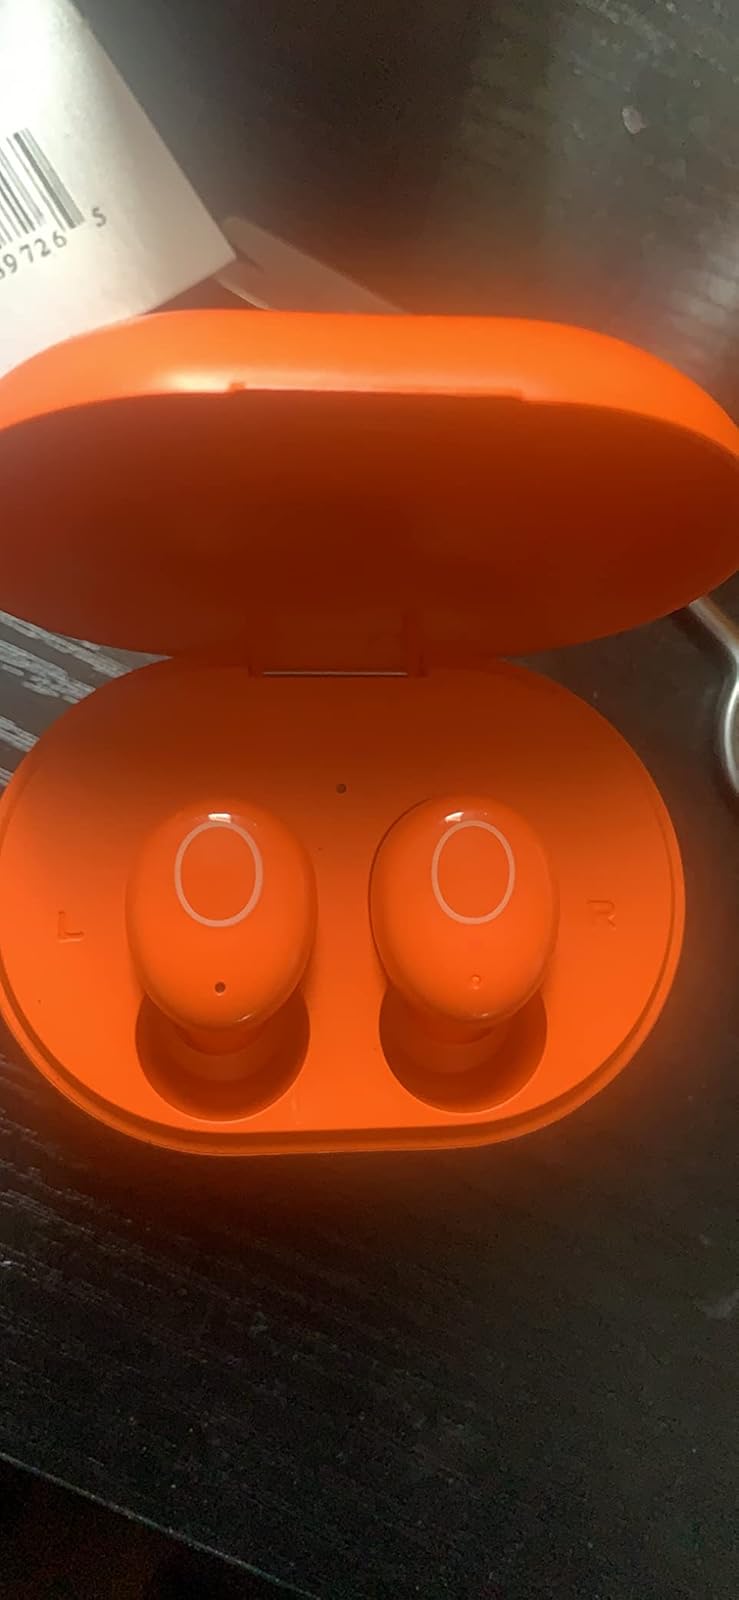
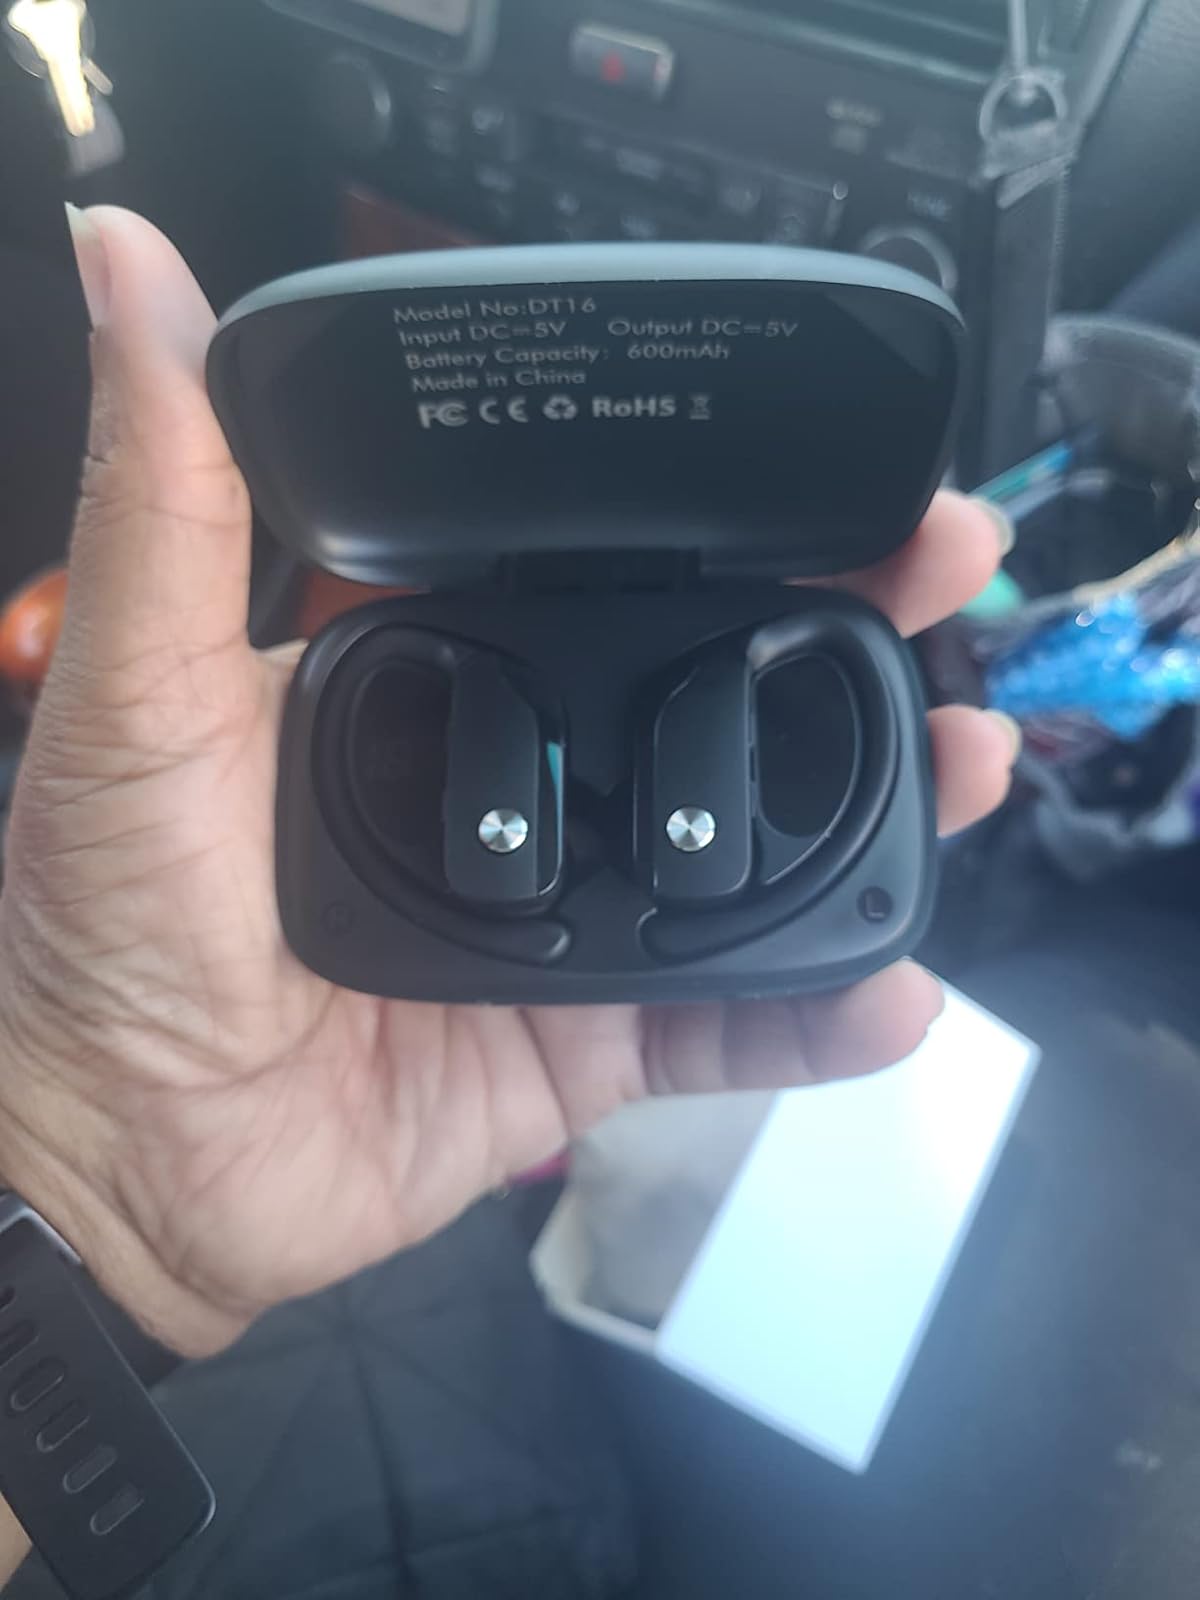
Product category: earbuds
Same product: no